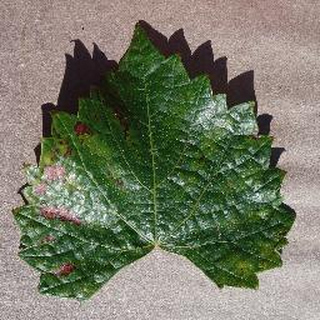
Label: grape_esca_black_measles